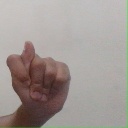
अक्षर: ट